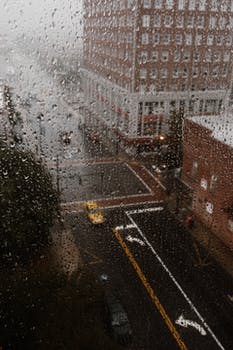
Label: No Watermark